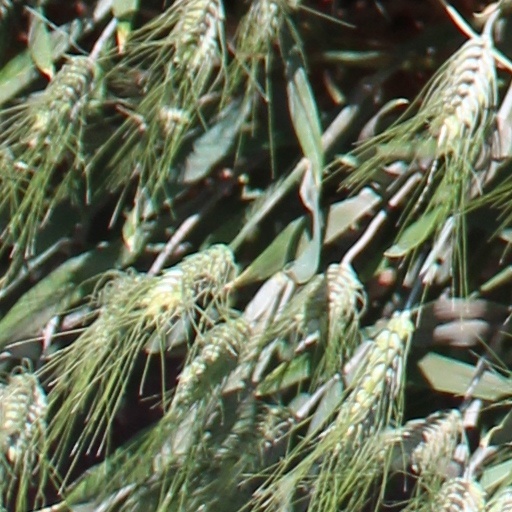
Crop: wheat